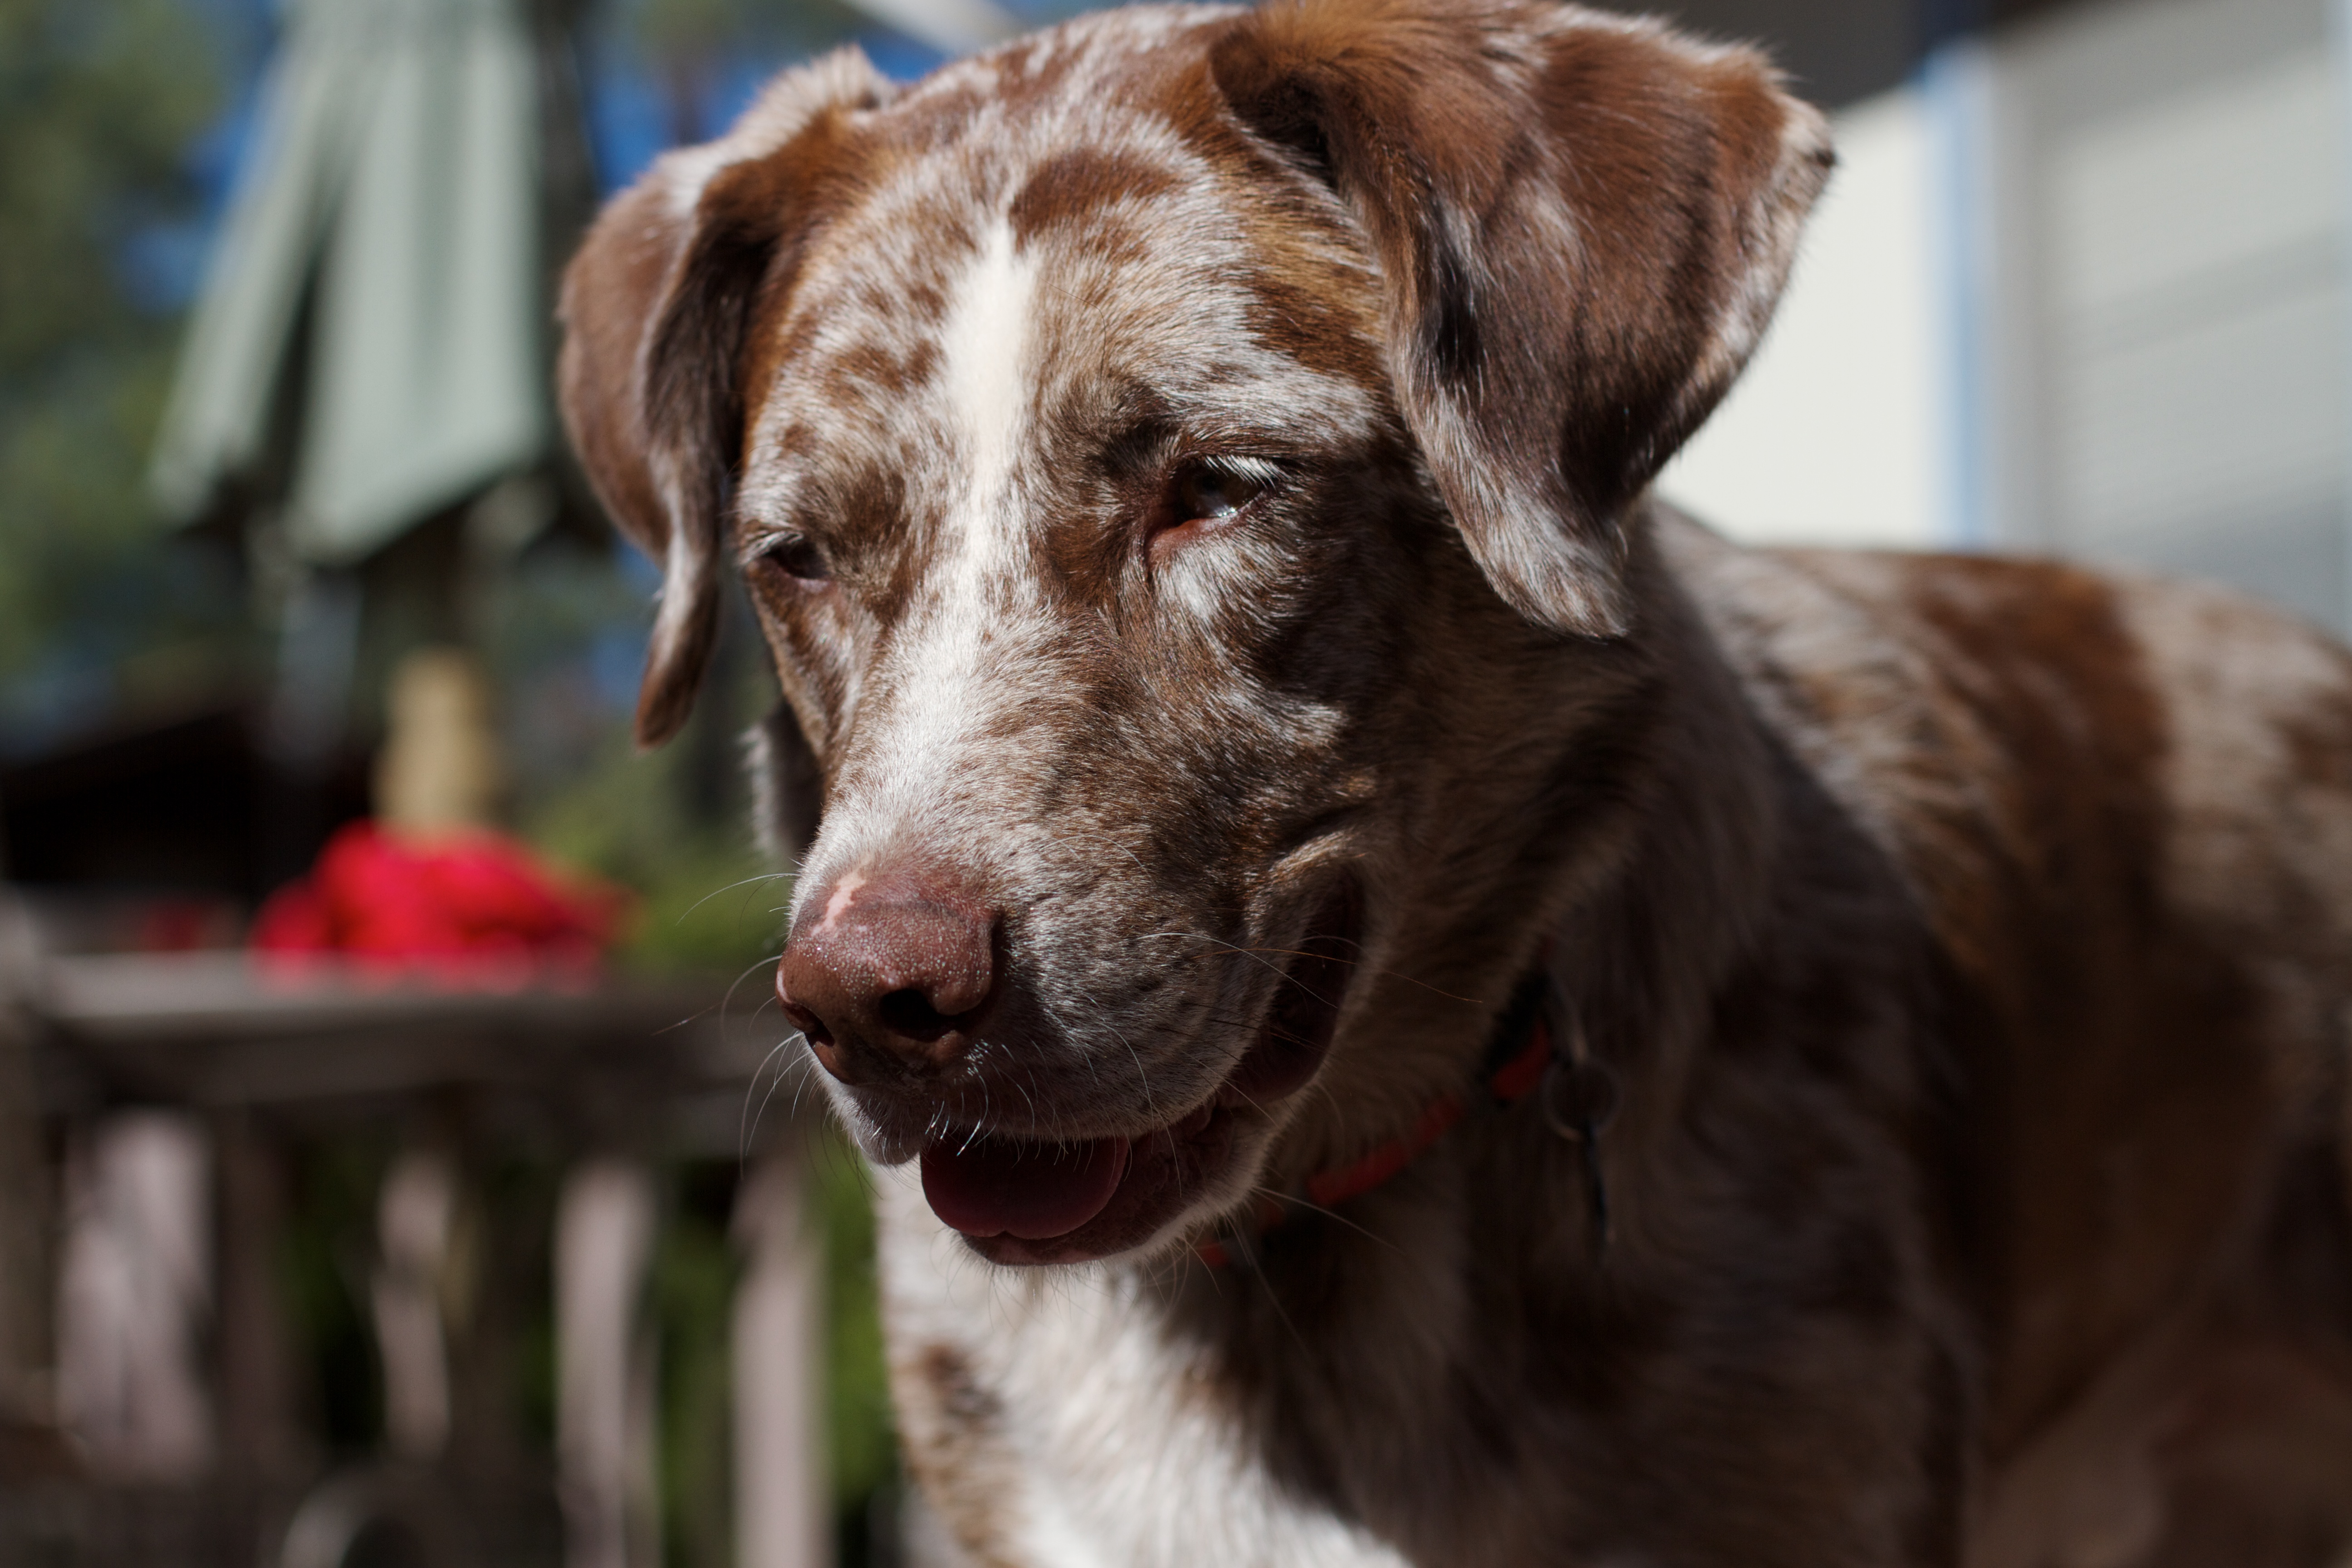
puppy, dog, mammal, vertebrate, labrador retriever, felix, dog breed, chesapeake bay retriever, animal shelter, street dog, dog like mammal